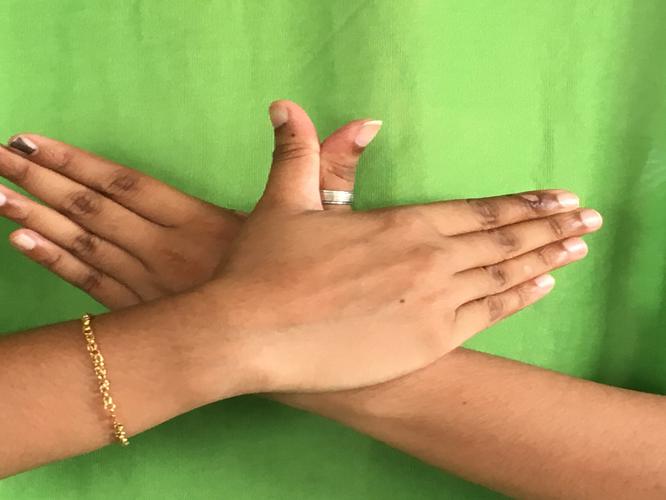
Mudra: Garuda
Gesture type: double_hand